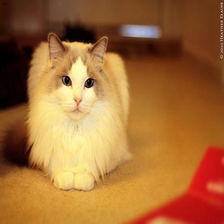
Species: cat
Breed: Ragdoll